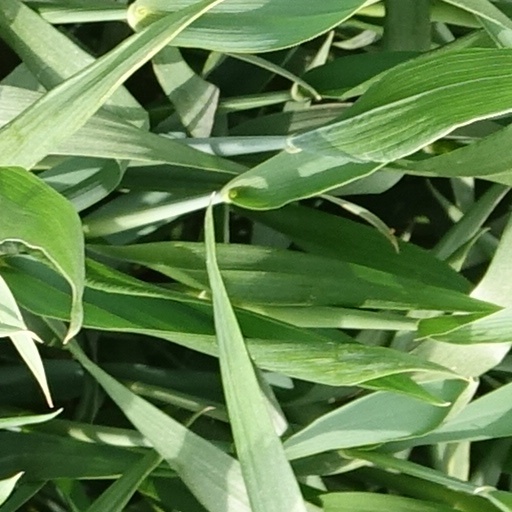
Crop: wheat